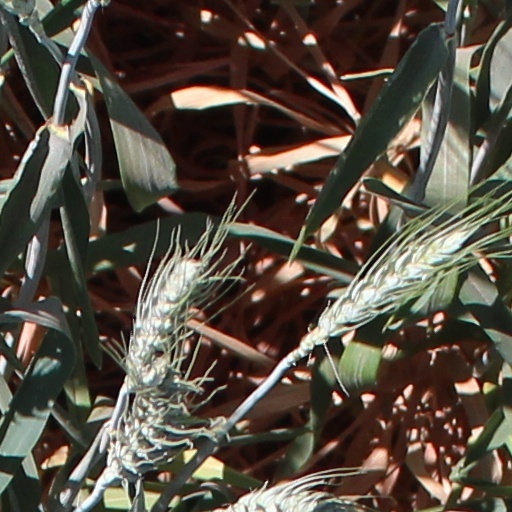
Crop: wheat